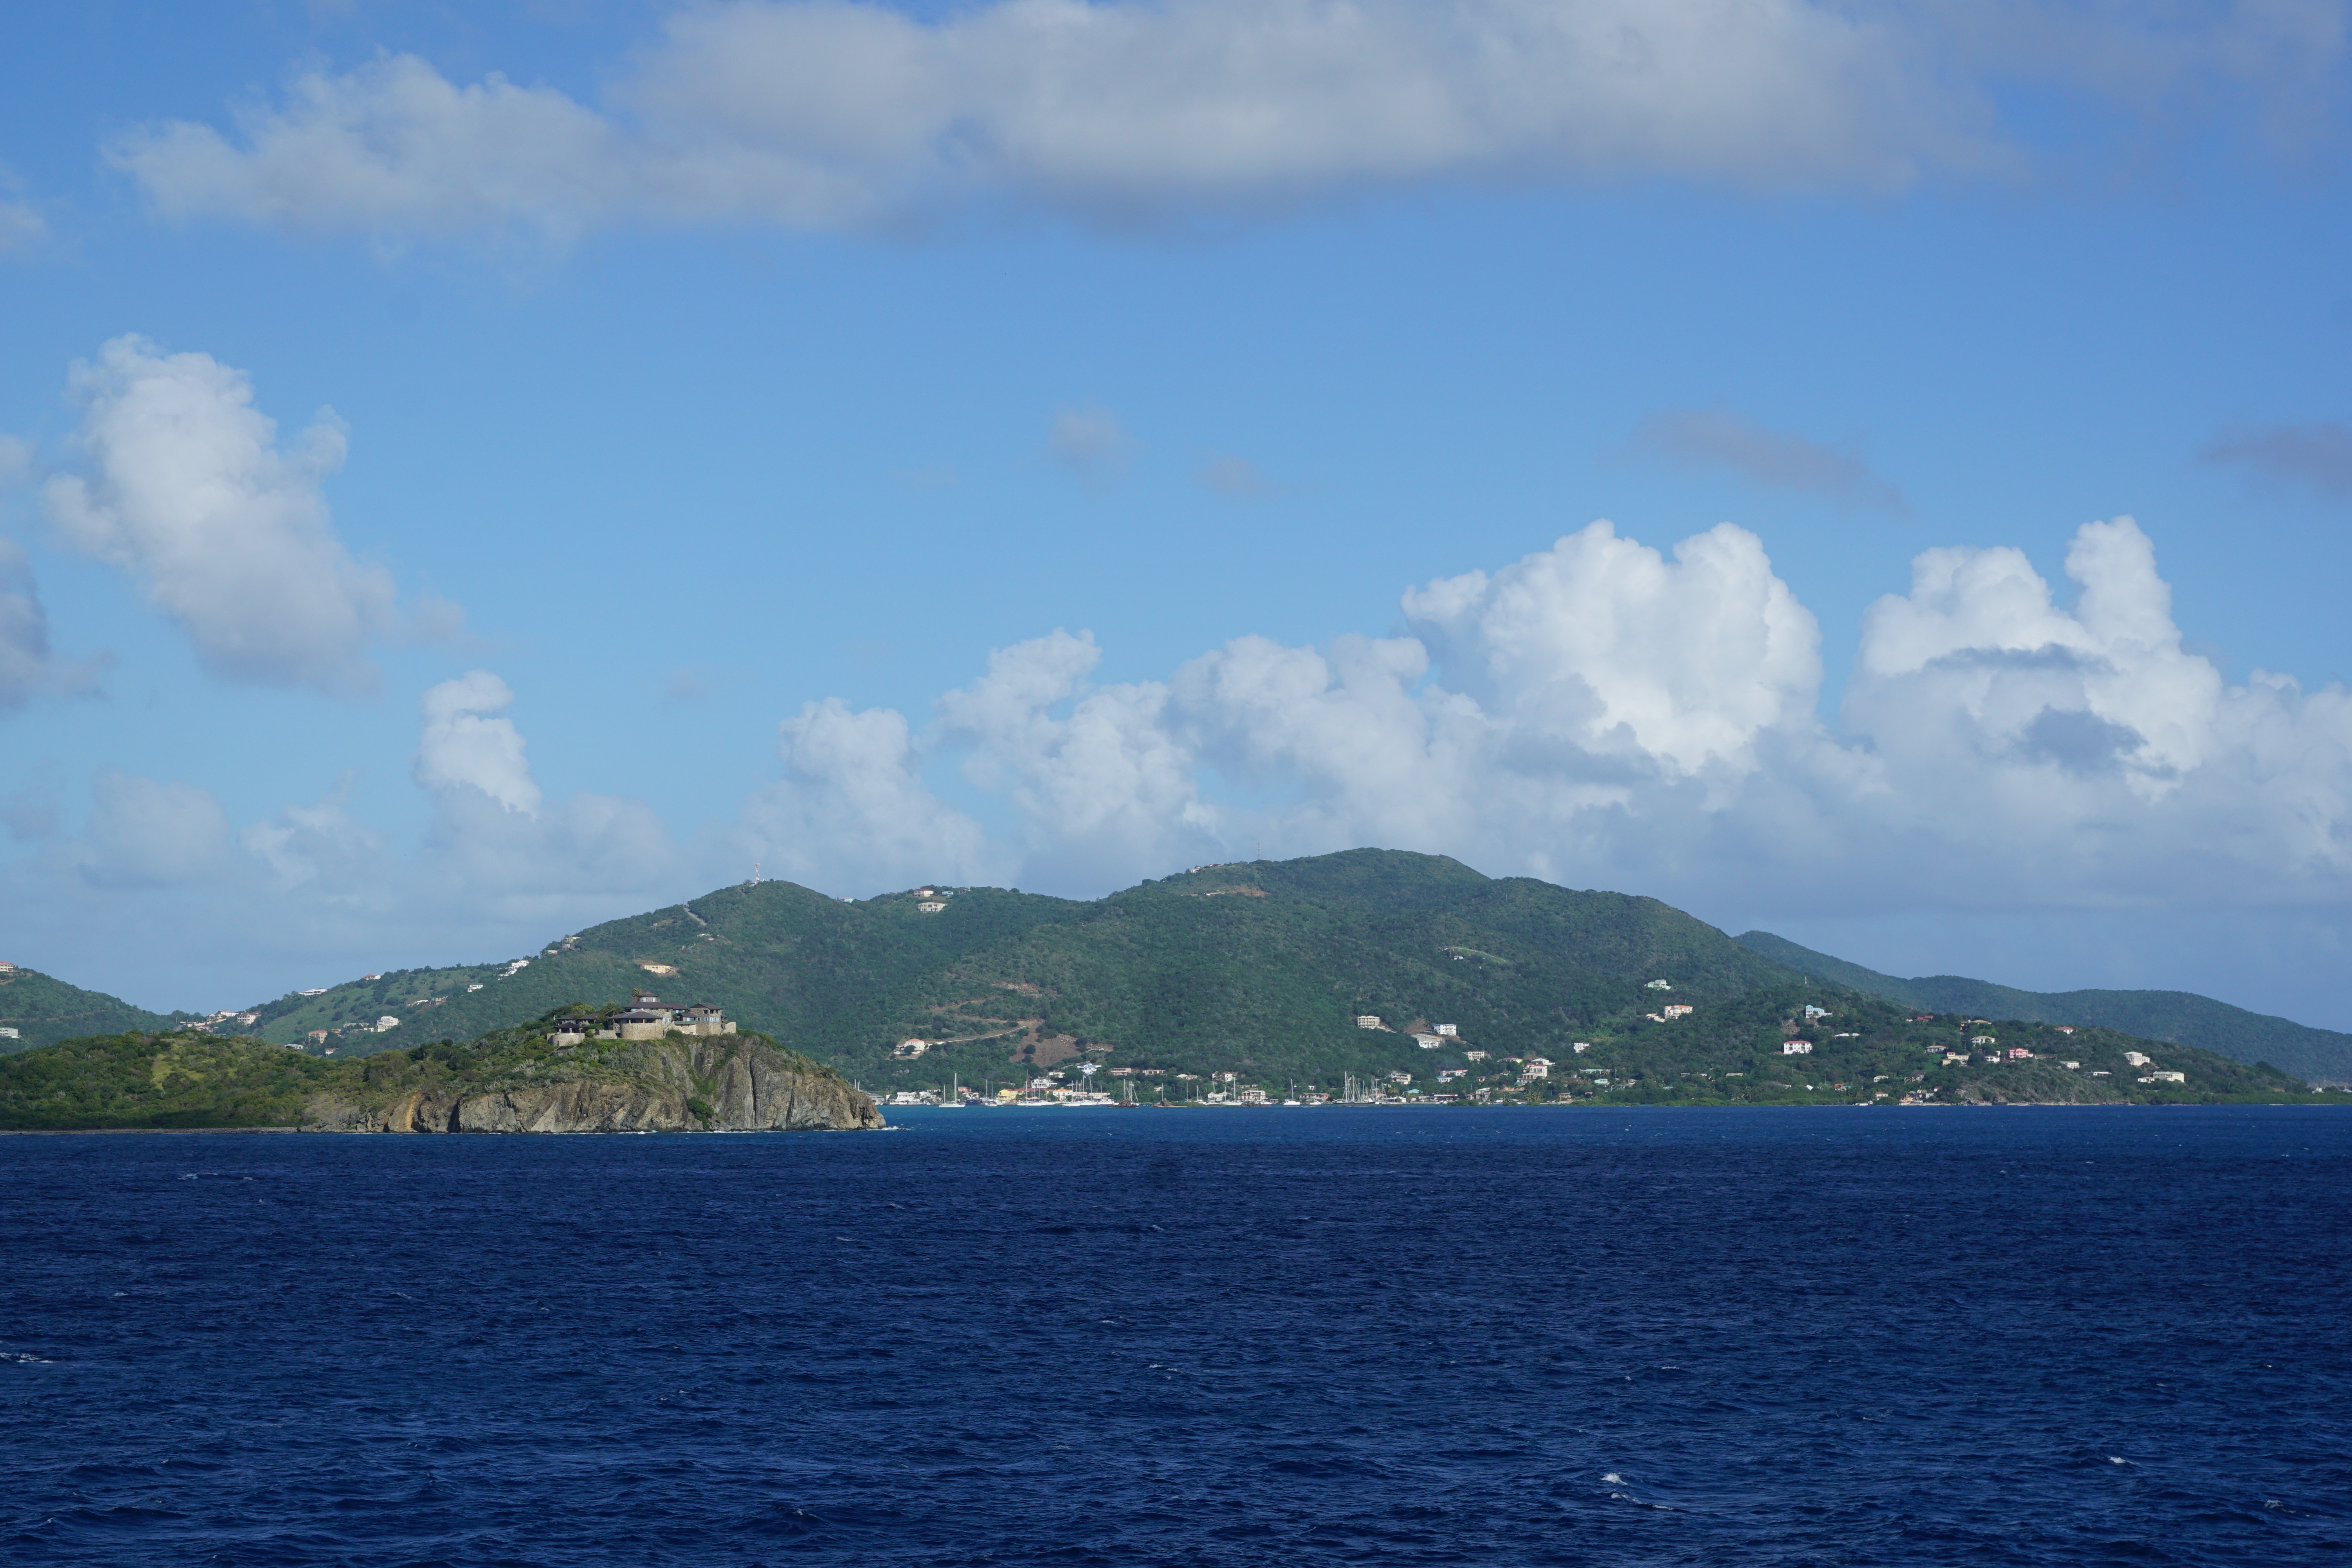
beach, landscape, sea, coast, water, nature, ocean, horizon, mountain, cloud, sky, shore, summer, travel, vehicle, tropical, seascape, holiday, bay, island, terrain, body of water, blue sky, exotic, booked, cape, overseas, landform, in the free, most beach, british virgin islands, geographical feature, the lagoon